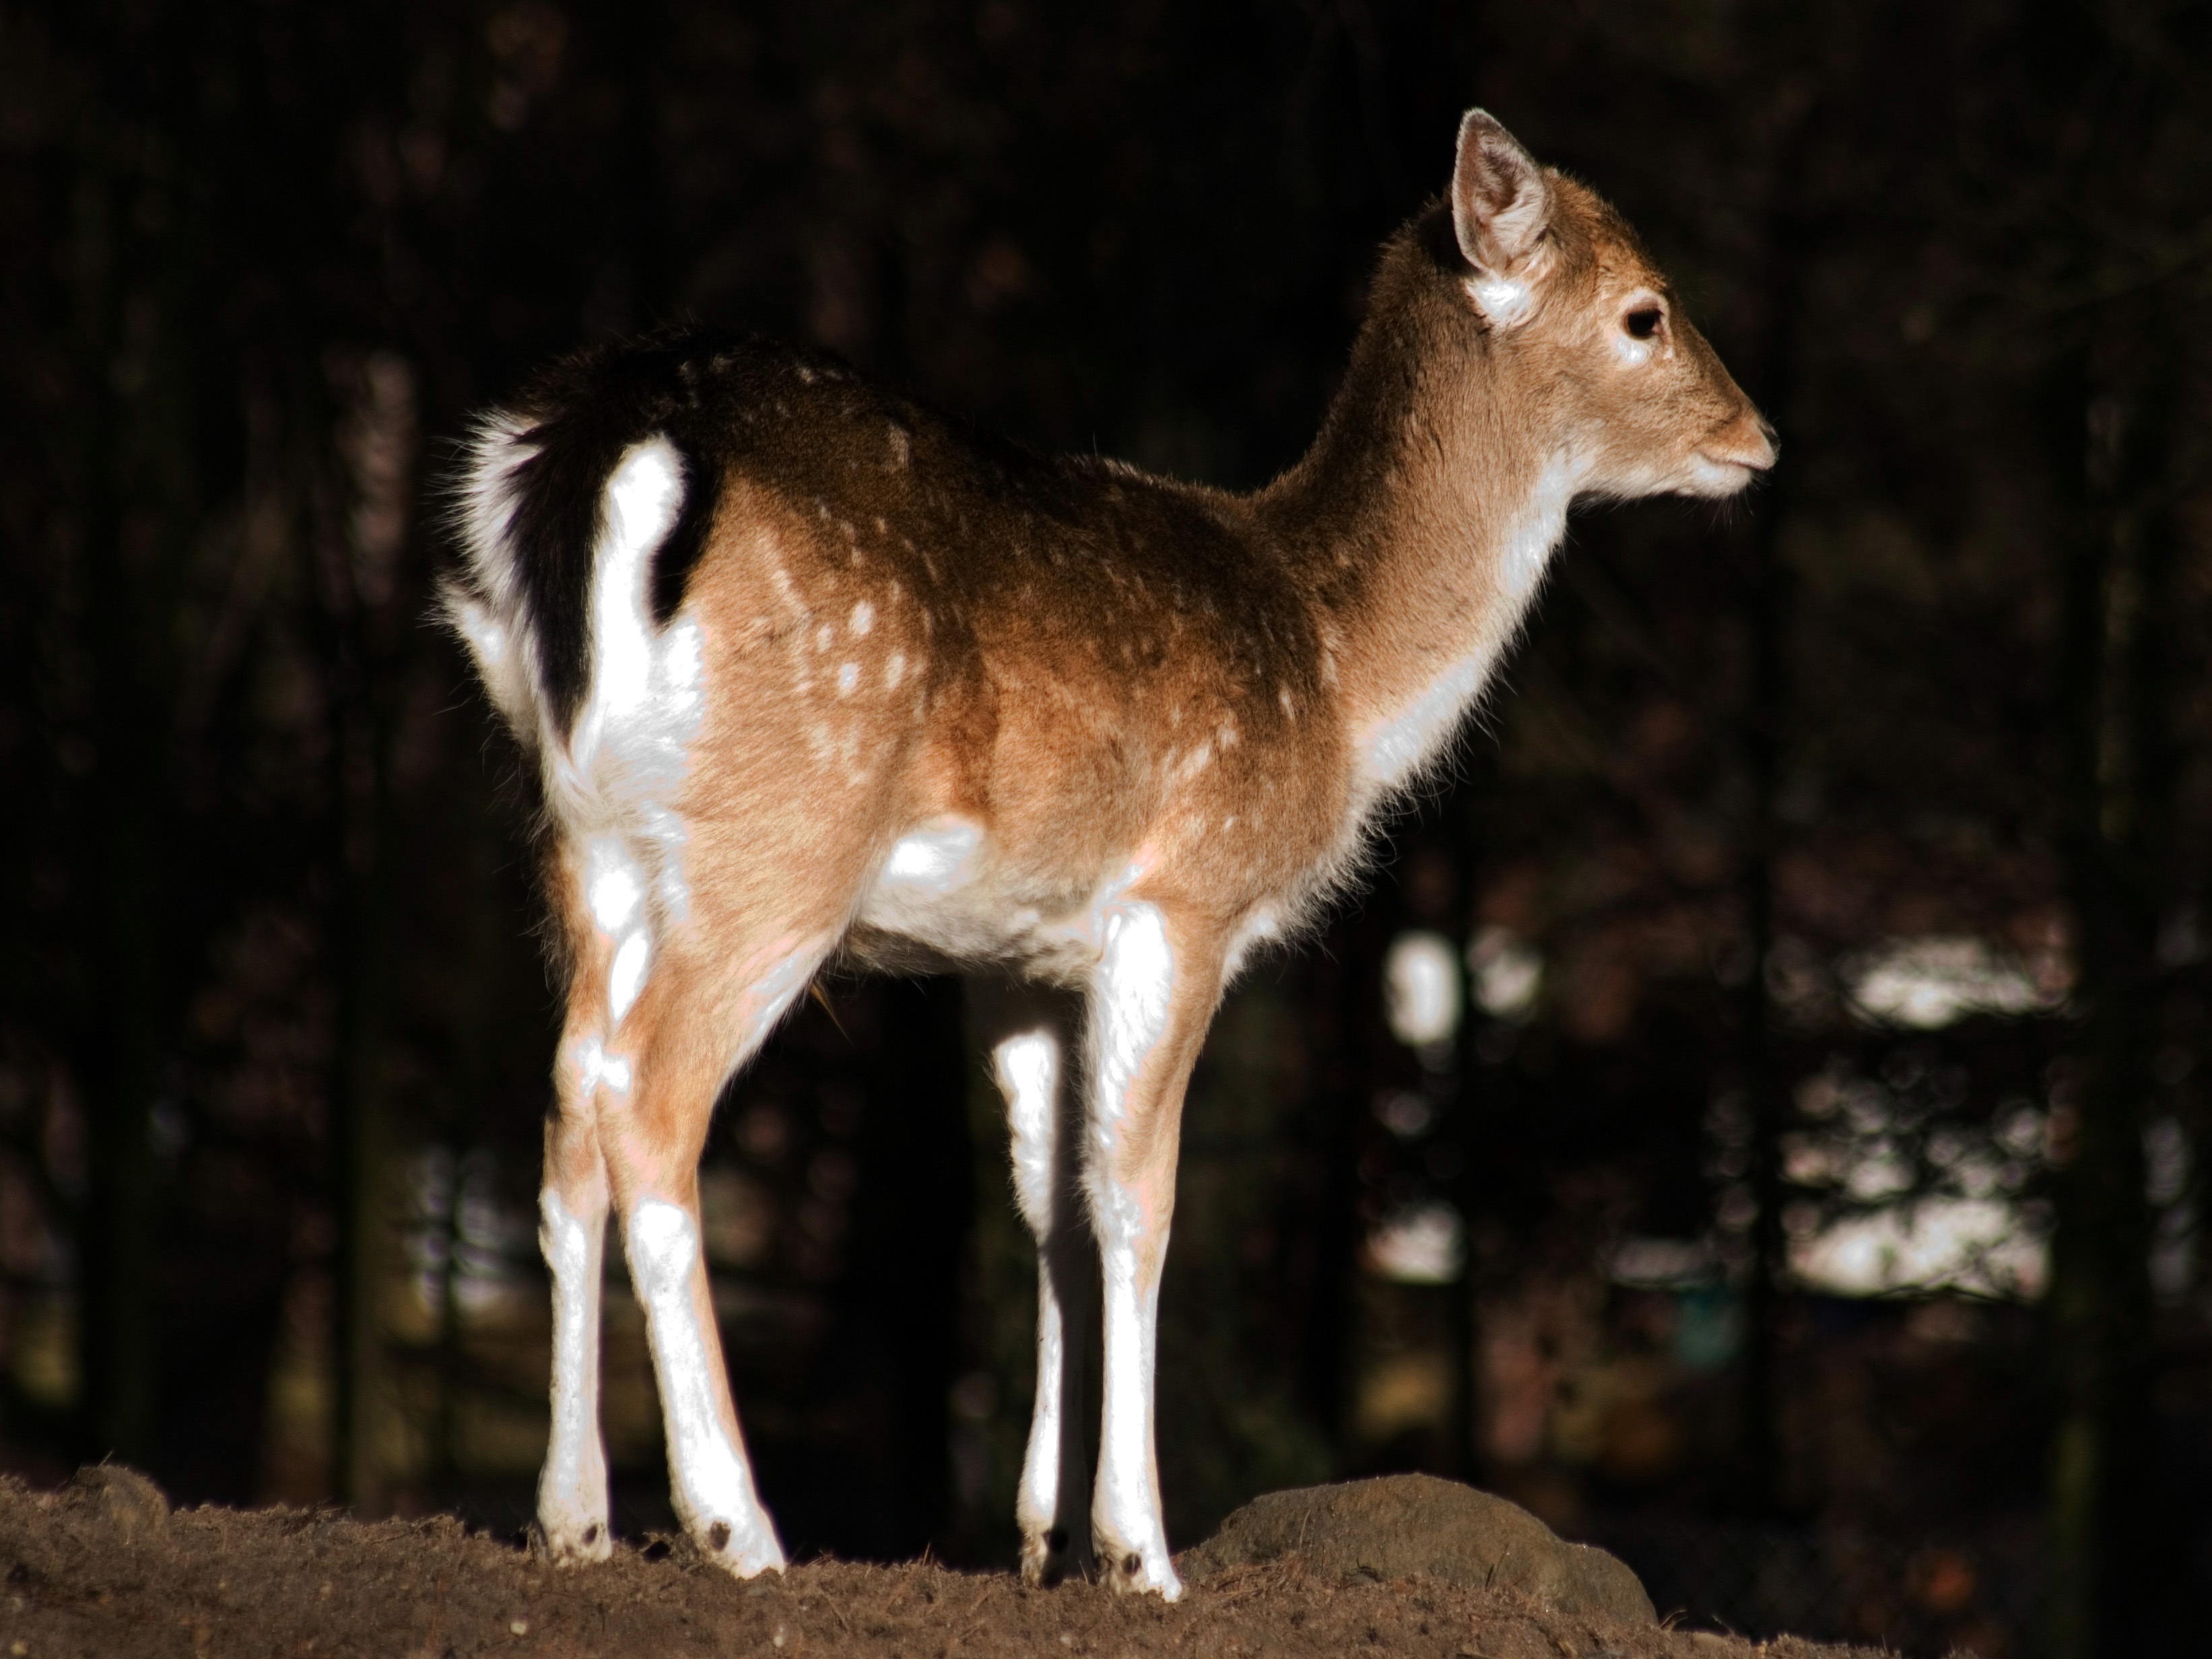
nature, wildlife, wild, deer, zoo, mammal, fauna, vertebrate, fallow deer, young animal, kitz, white tailed deer